Palazzo Arese Bethlen

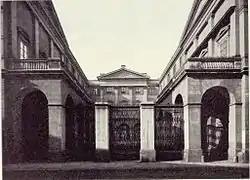
view of central court yard and entry

Palazzo Arese-Bethlen was a neoclassical palazzo in Milan situated on what is now via Monte di Pietà 11. It was destroyed in 1943 following the bombing of Milan in World War II.